Valdívia (Brazilian footballer)

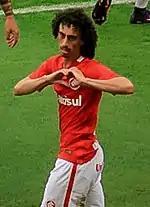
Valdívia with Internacional in 2016

On 15 March 2012, after being the year's Copa São Paulo de Futebol Júnior top goalscorer, Valdívia was signed by Internacional. Initially with the under-20s, he made his Série A debut on 6 October 2013, coming on as a second-half substitute for fellow youth graduate Otávio in a 1–0 home win against Fluminense.